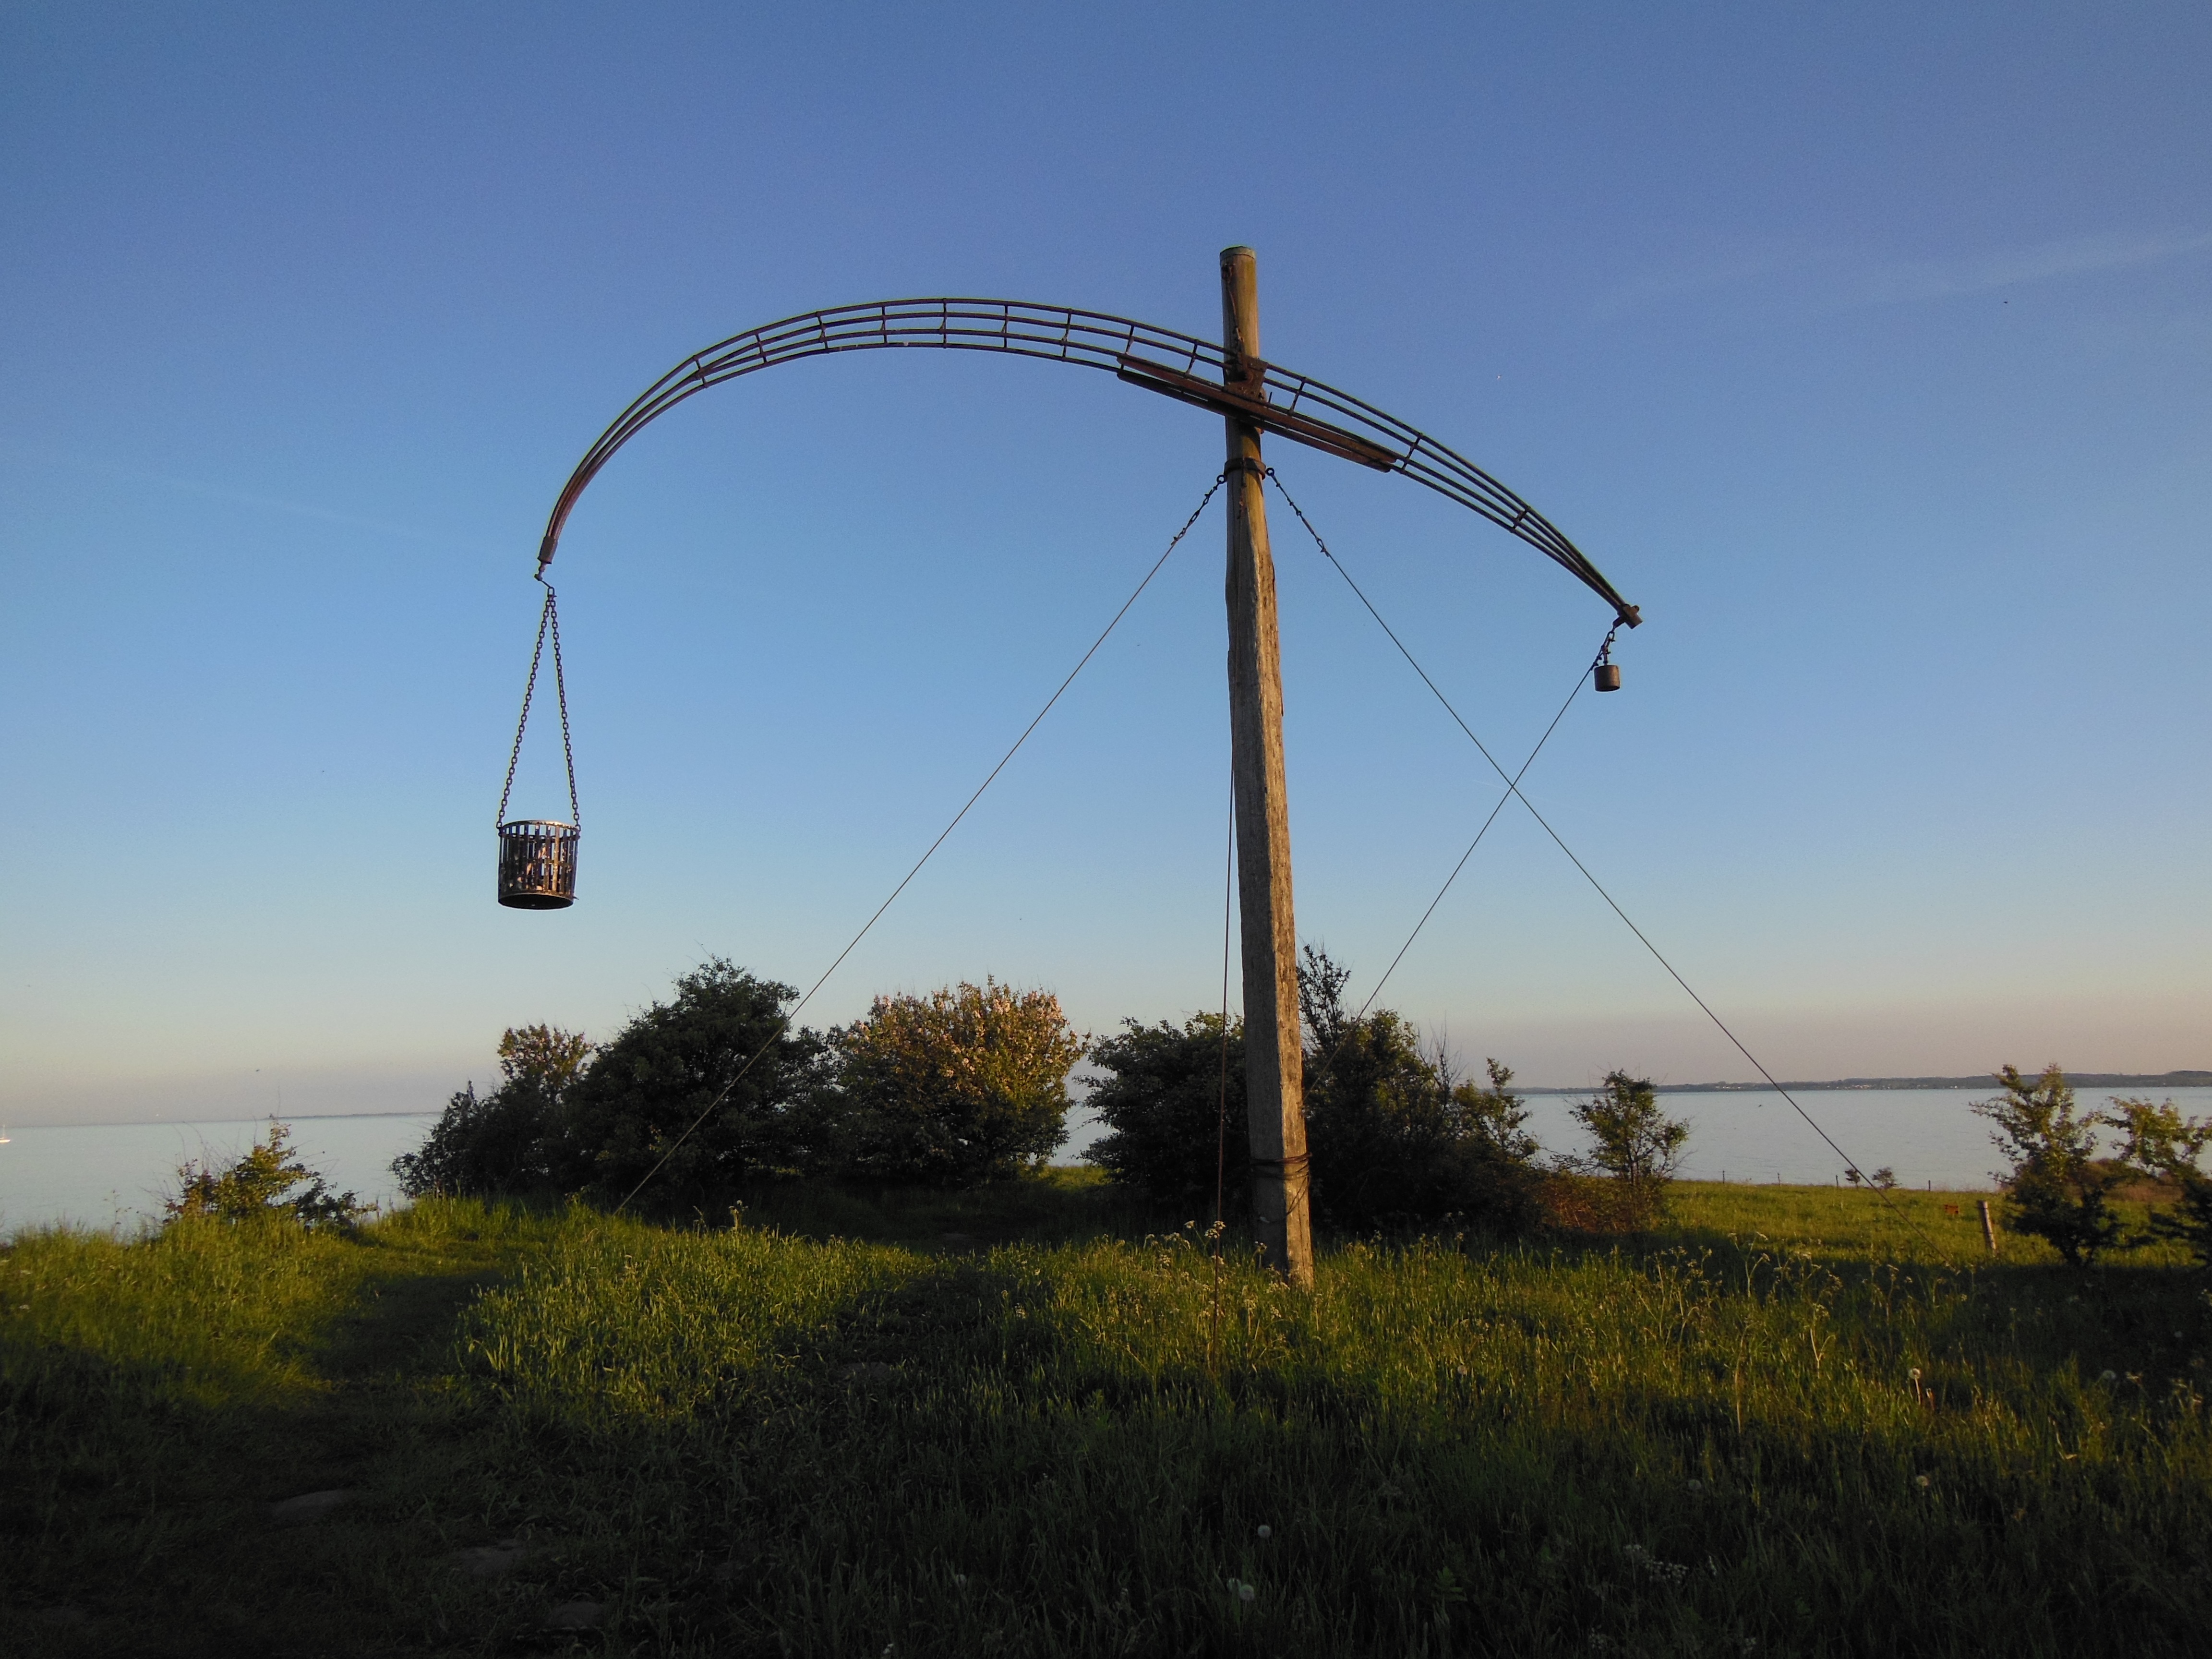
tree, horizon, lighthouse, sky, wind, tower, mast, electricity, historical, sundown, transmission tower, old model, overhead power line, nyborg, funen, conservation area, evening atmosphere, vippefyr, peninsula knudshoved, lighthouse hill